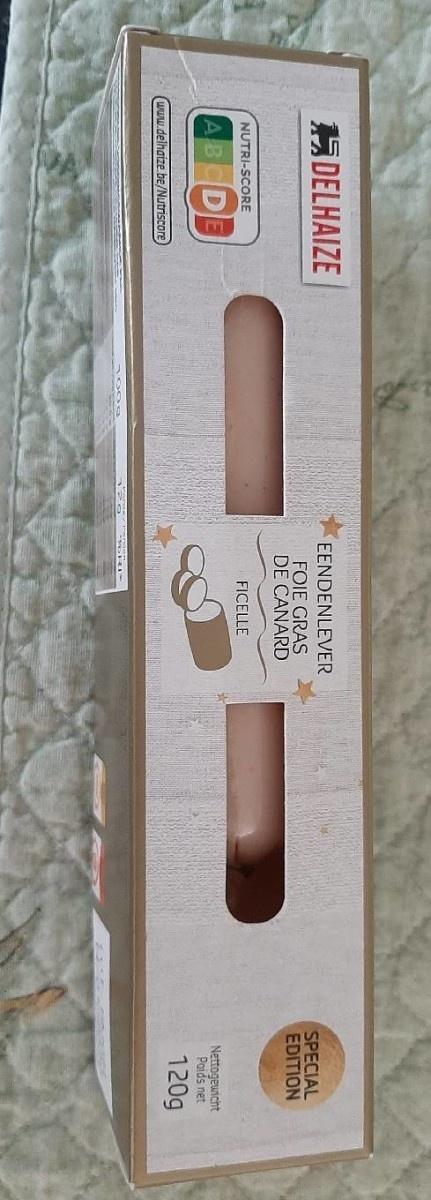
Nutri-Score label: nutriscore-d